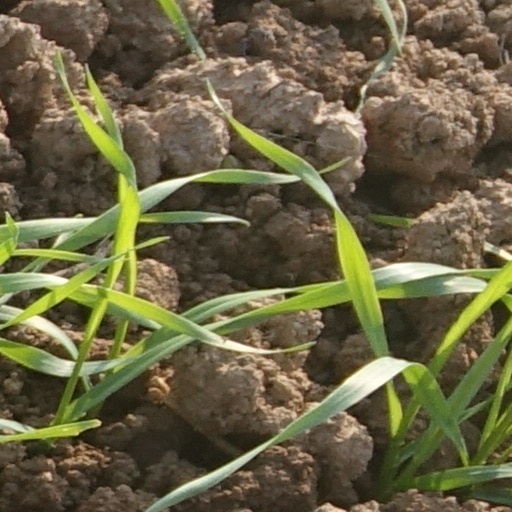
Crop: wheat